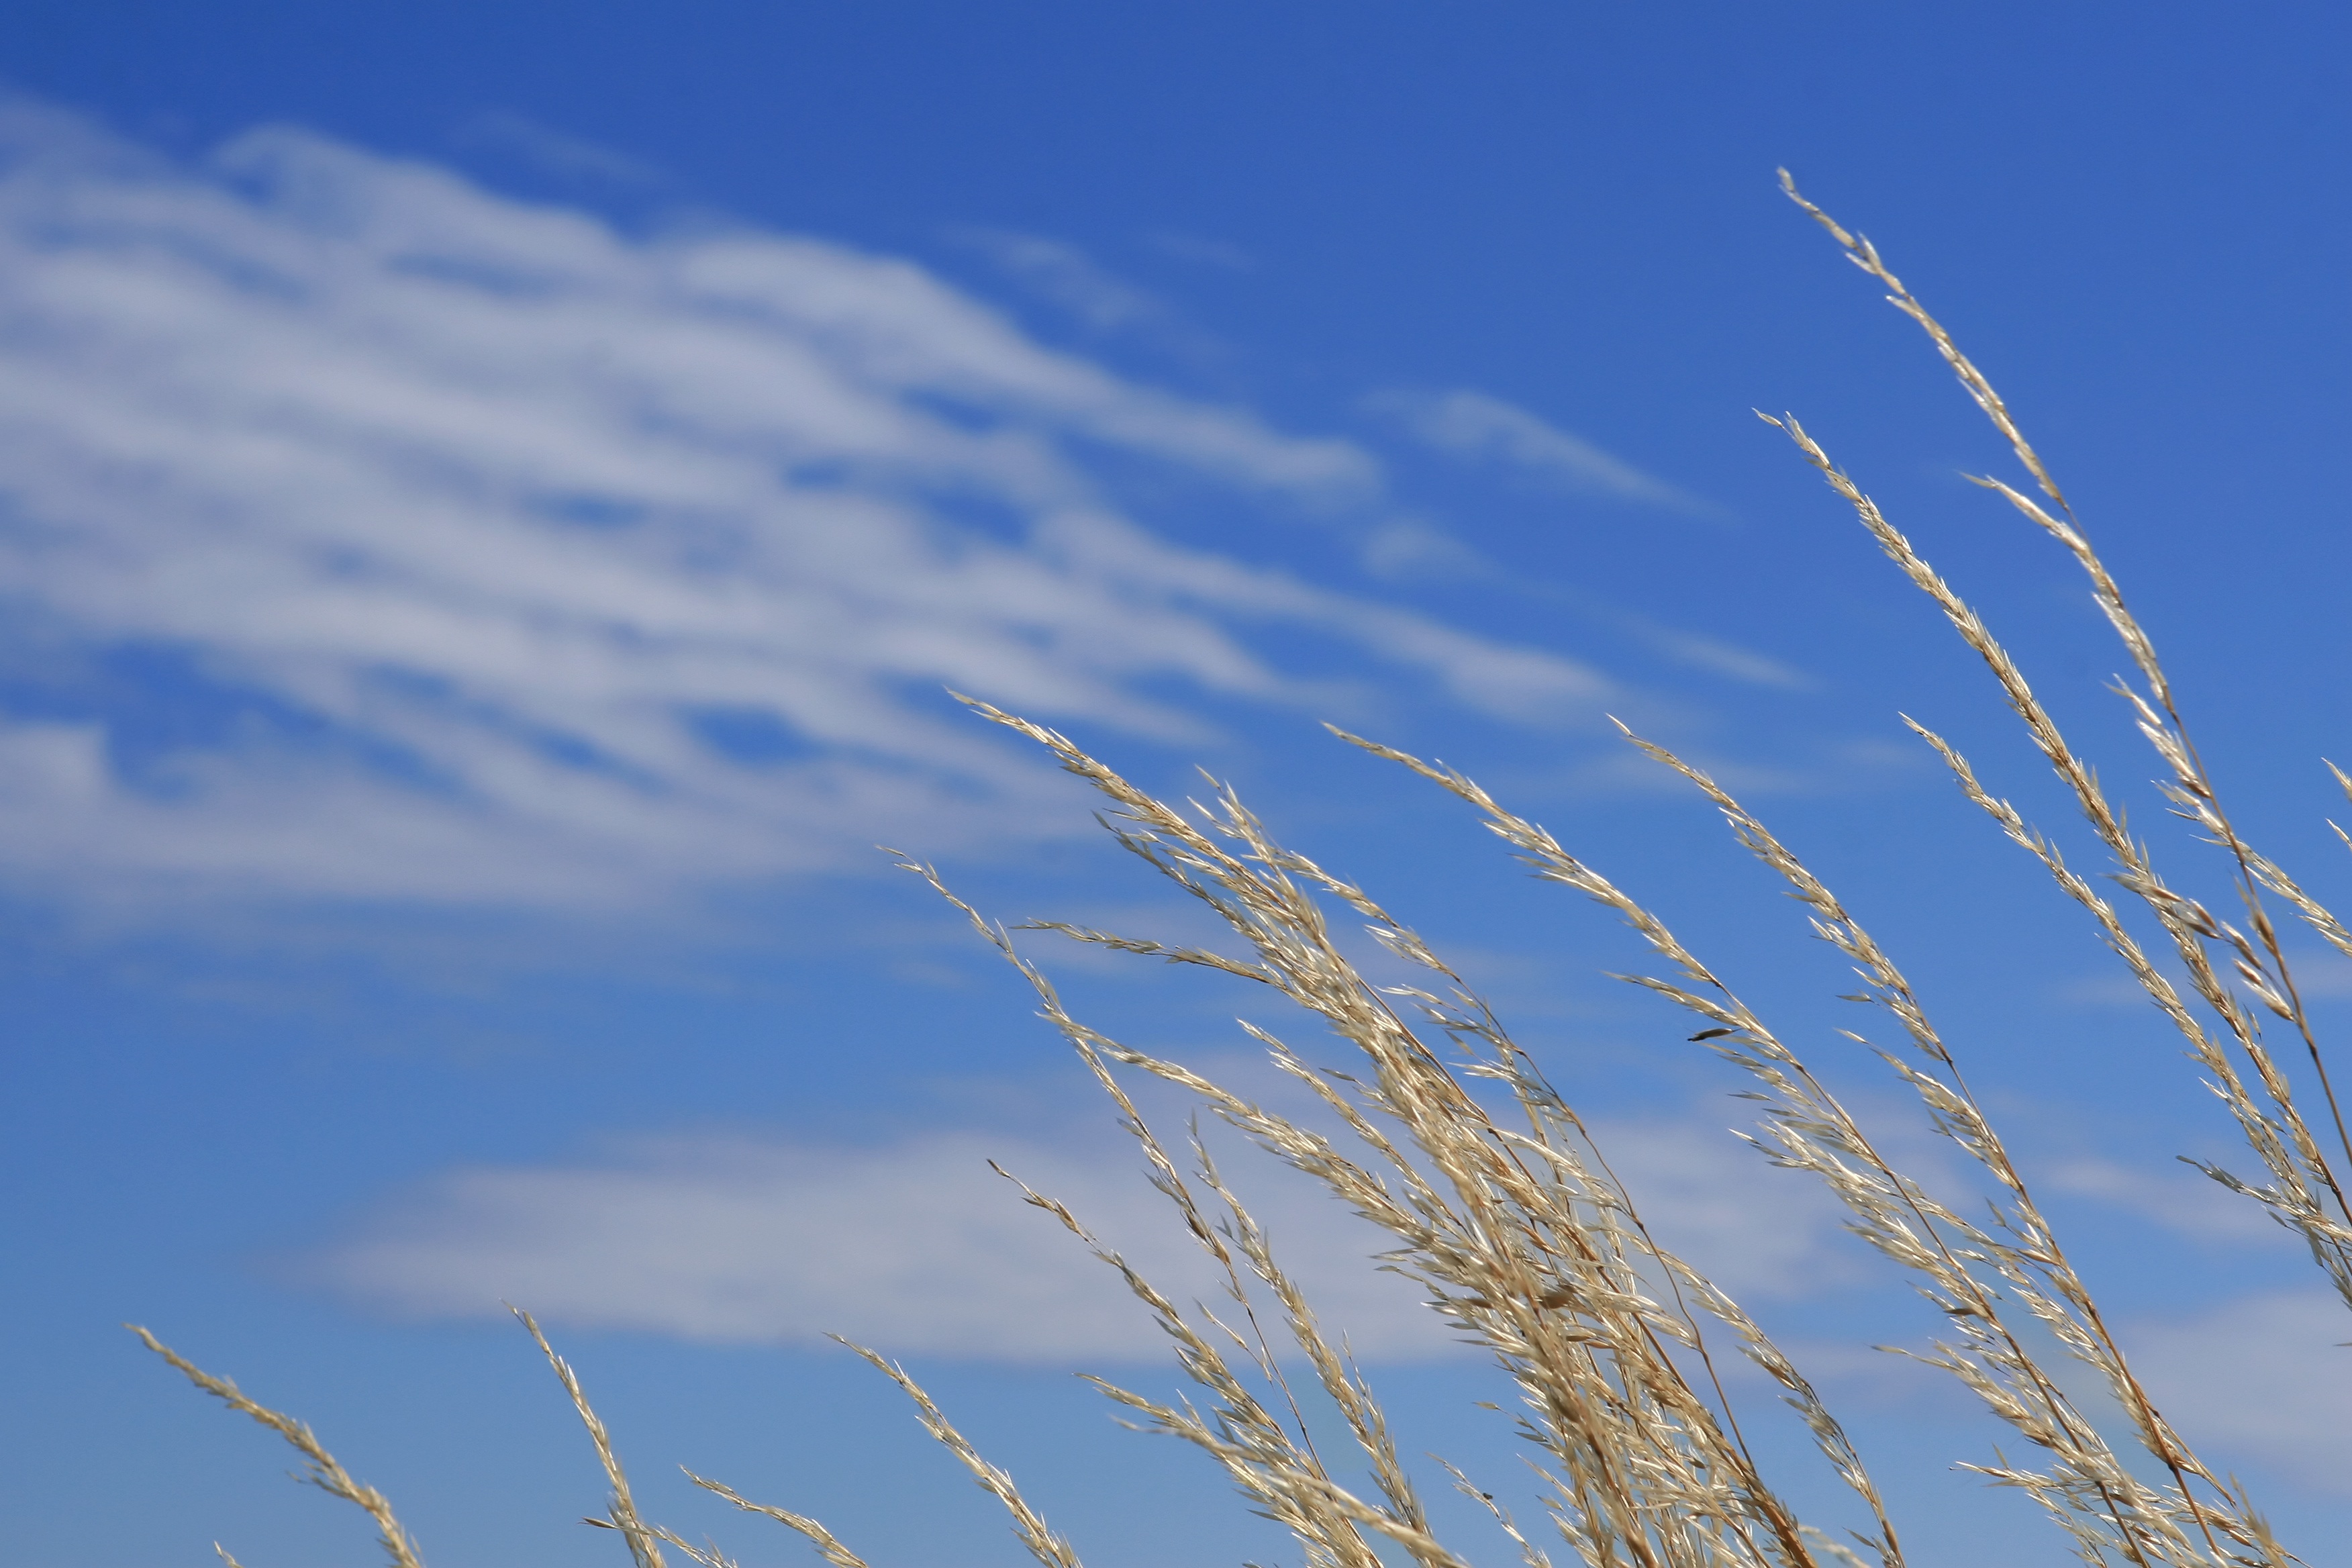
tree, nature, grass, horizon, branch, cloud, plant, sky, white, field, farm, meadow, wheat, grain, prairie, sunlight, wind, frost, country, summer, food, spring, farming, grow, natural, blue, yellow, agriculture, plants, cultivation, seeds, clouds, fields, grassland, stalks, growing, crops, raw, side, habitat, pure, organic, cultivate, meteorological phenomenon, natural environment, grass family, atmosphere of earth, phragmites